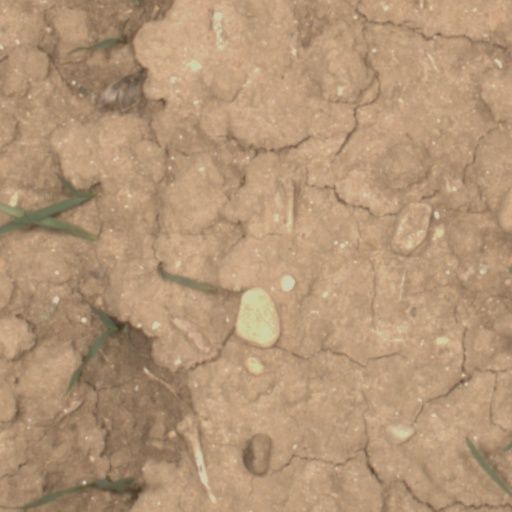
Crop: wheat